Every time you masturbate... God kills a kitten

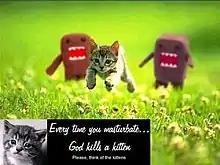
The image

"Every time you masturbate... God kills a kitten" is the caption of an image created by a user on the Fark website in 2002 that quickly became an internet meme. The image features a kitten being chased by two Domo, the animated mascot of Japanese public broadcaster NHK, and has the tagline "Please, think of the kittens", which is a play on the phrase "think of the children".